Scott Glenn

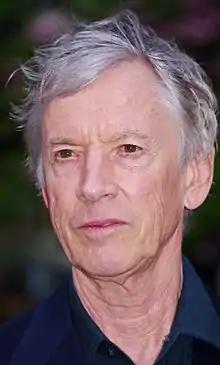
Glenn at the Tribeca Film Festival "Vanity Fair" party in April 2011

Theodore Scott Glenn (born January 26 between 1938 and 1942) is an American actor. His roles have included Bill Lester in "She Came to the Valley" (1979), Pfc Glenn Kelly in "Nashville" (1975), Wes Hightower in "Urban Cowboy" (1980), astronaut Alan Shepard in "The Right Stuff" (1983), Emmett in "Silverado" (1985), Captain Bart Mancuso in "The Hunt for Red October" (1990), Jack Crawford in "The Silence of the Lambs" (1991), John Adcox in "Backdraft" (1991), Bill Burton in "Absolute Power" (1997), Roger in "Training Day" (2001), Ezra Kramer in "The Bourne Ultimatum" (2007), and Chris Chenery in "Secretariat" (2010). On television, he played Kevin Garvey Sr. in the HBO television series "The Leftovers" (2014–2017), Stick in the Marvel Cinematic Universe television series "Daredevil" (2015–2016) and "The Defenders" (2017), and Jim Hollinger in "The White Lotus" (2025), for which he received a Primetime Emmy Award nomination.